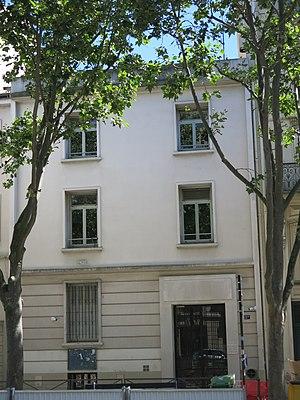
Immeuble 3bis avenue de Villars, Paris VIIe arr. - École maternelle et primaire du Lycée italien Leonardo da Vinci Italiano: Scuola elementare e materna - Istituto Statale Italiano Leonardo Da Vinci
Le lycée italien Leonardo-da-Vinci est une école italienne internationale sous la tutelle gouvernement italien, située dans le 7ᵉ arrondissement de Paris dans deux bâtiments, un pour l'administration et le collège-lycée, et un pour les écoles maternelle et élémentaire.
L’avenue de Villars est une avenue de Paris dans le 7ᵉ arrondissement.